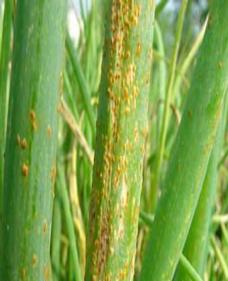
Plant: Garlic
Disease: garlic rust